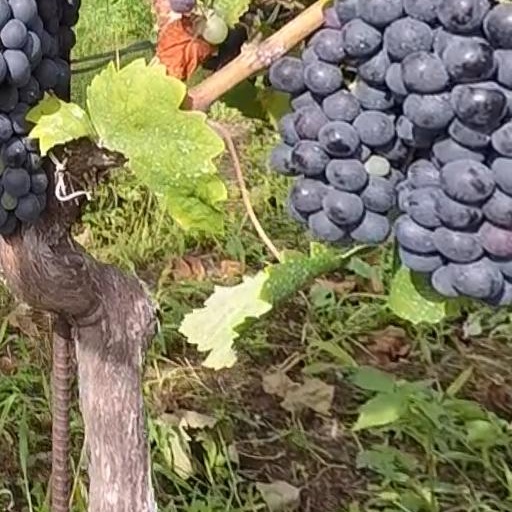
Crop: grape